Question: Please indicate a possible affordance area of the bench that can be used for sitting
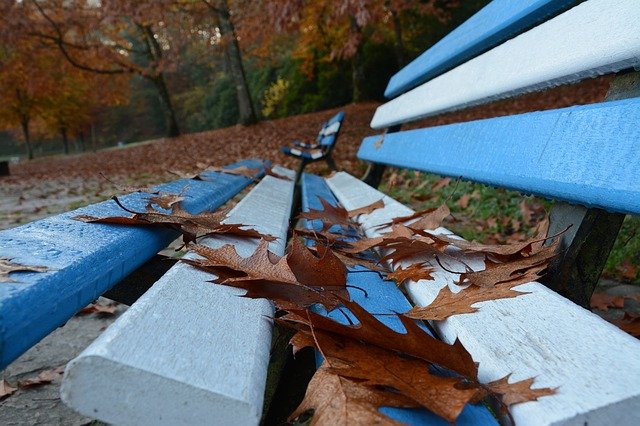
Answer: [1.5, 152.5, 638.5, 424.5]